Mikhail Mishustin

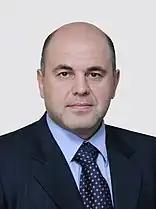
Official portrait

Mikhail Vladimirovich Mishustin (born 3 March 1966) is a Russian politician and economist serving as the prime minister of Russia since 16 January 2020. He previously served as the director of the Federal Taxation Service from 2010 to 2020.